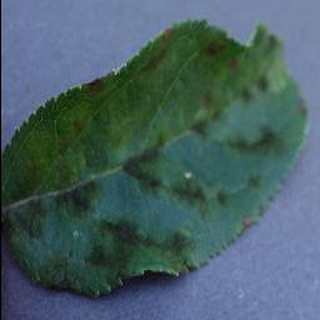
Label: apple_apple_scab